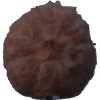
Label: orange_peeled